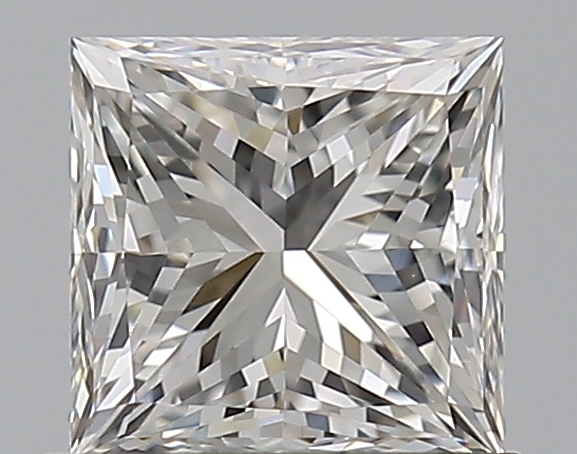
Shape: princess
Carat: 1
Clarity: VVS2
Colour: G
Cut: GD
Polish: EX
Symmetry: VG
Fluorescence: N
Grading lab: GIA
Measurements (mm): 5.34 x 5.21 x 4.11